List of compositions by Johann Sebastian Bach

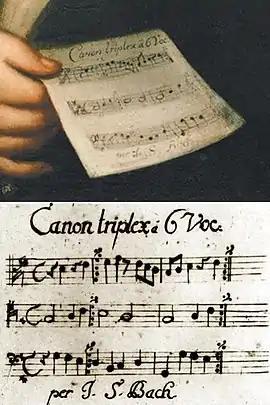
"Canon triplex a 6": first printed in 1747 (below), it appears on both versions of the portrait Haussmann made of Bach (1746, 1748 – above). In the 19th-century Bach Gesellschaft edition the canon was published in Volume 45, p. 138. In 1950 the piece was assigned the number 1076 in Schmieder's catalogue of Bach's works (BWV). The 1998 edition of that catalogue (BWV) mentions Haussmann's paintings as original sources for the work (p. 438), and likewise the Bach digital website gives a description of both paintings as sources for the piece (linked from Bach digital Work page ).

Johann Sebastian Bach's vocal music includes cantatas, motets, masses, Magnificats, Passions, oratorios, four-part chorales, songs and arias. His instrumental music includes concertos, suites, sonatas, fugues, and other works for organ, harpsichord, lute, violin, viola da gamba, cello, flute, chamber ensemble, and orchestra.